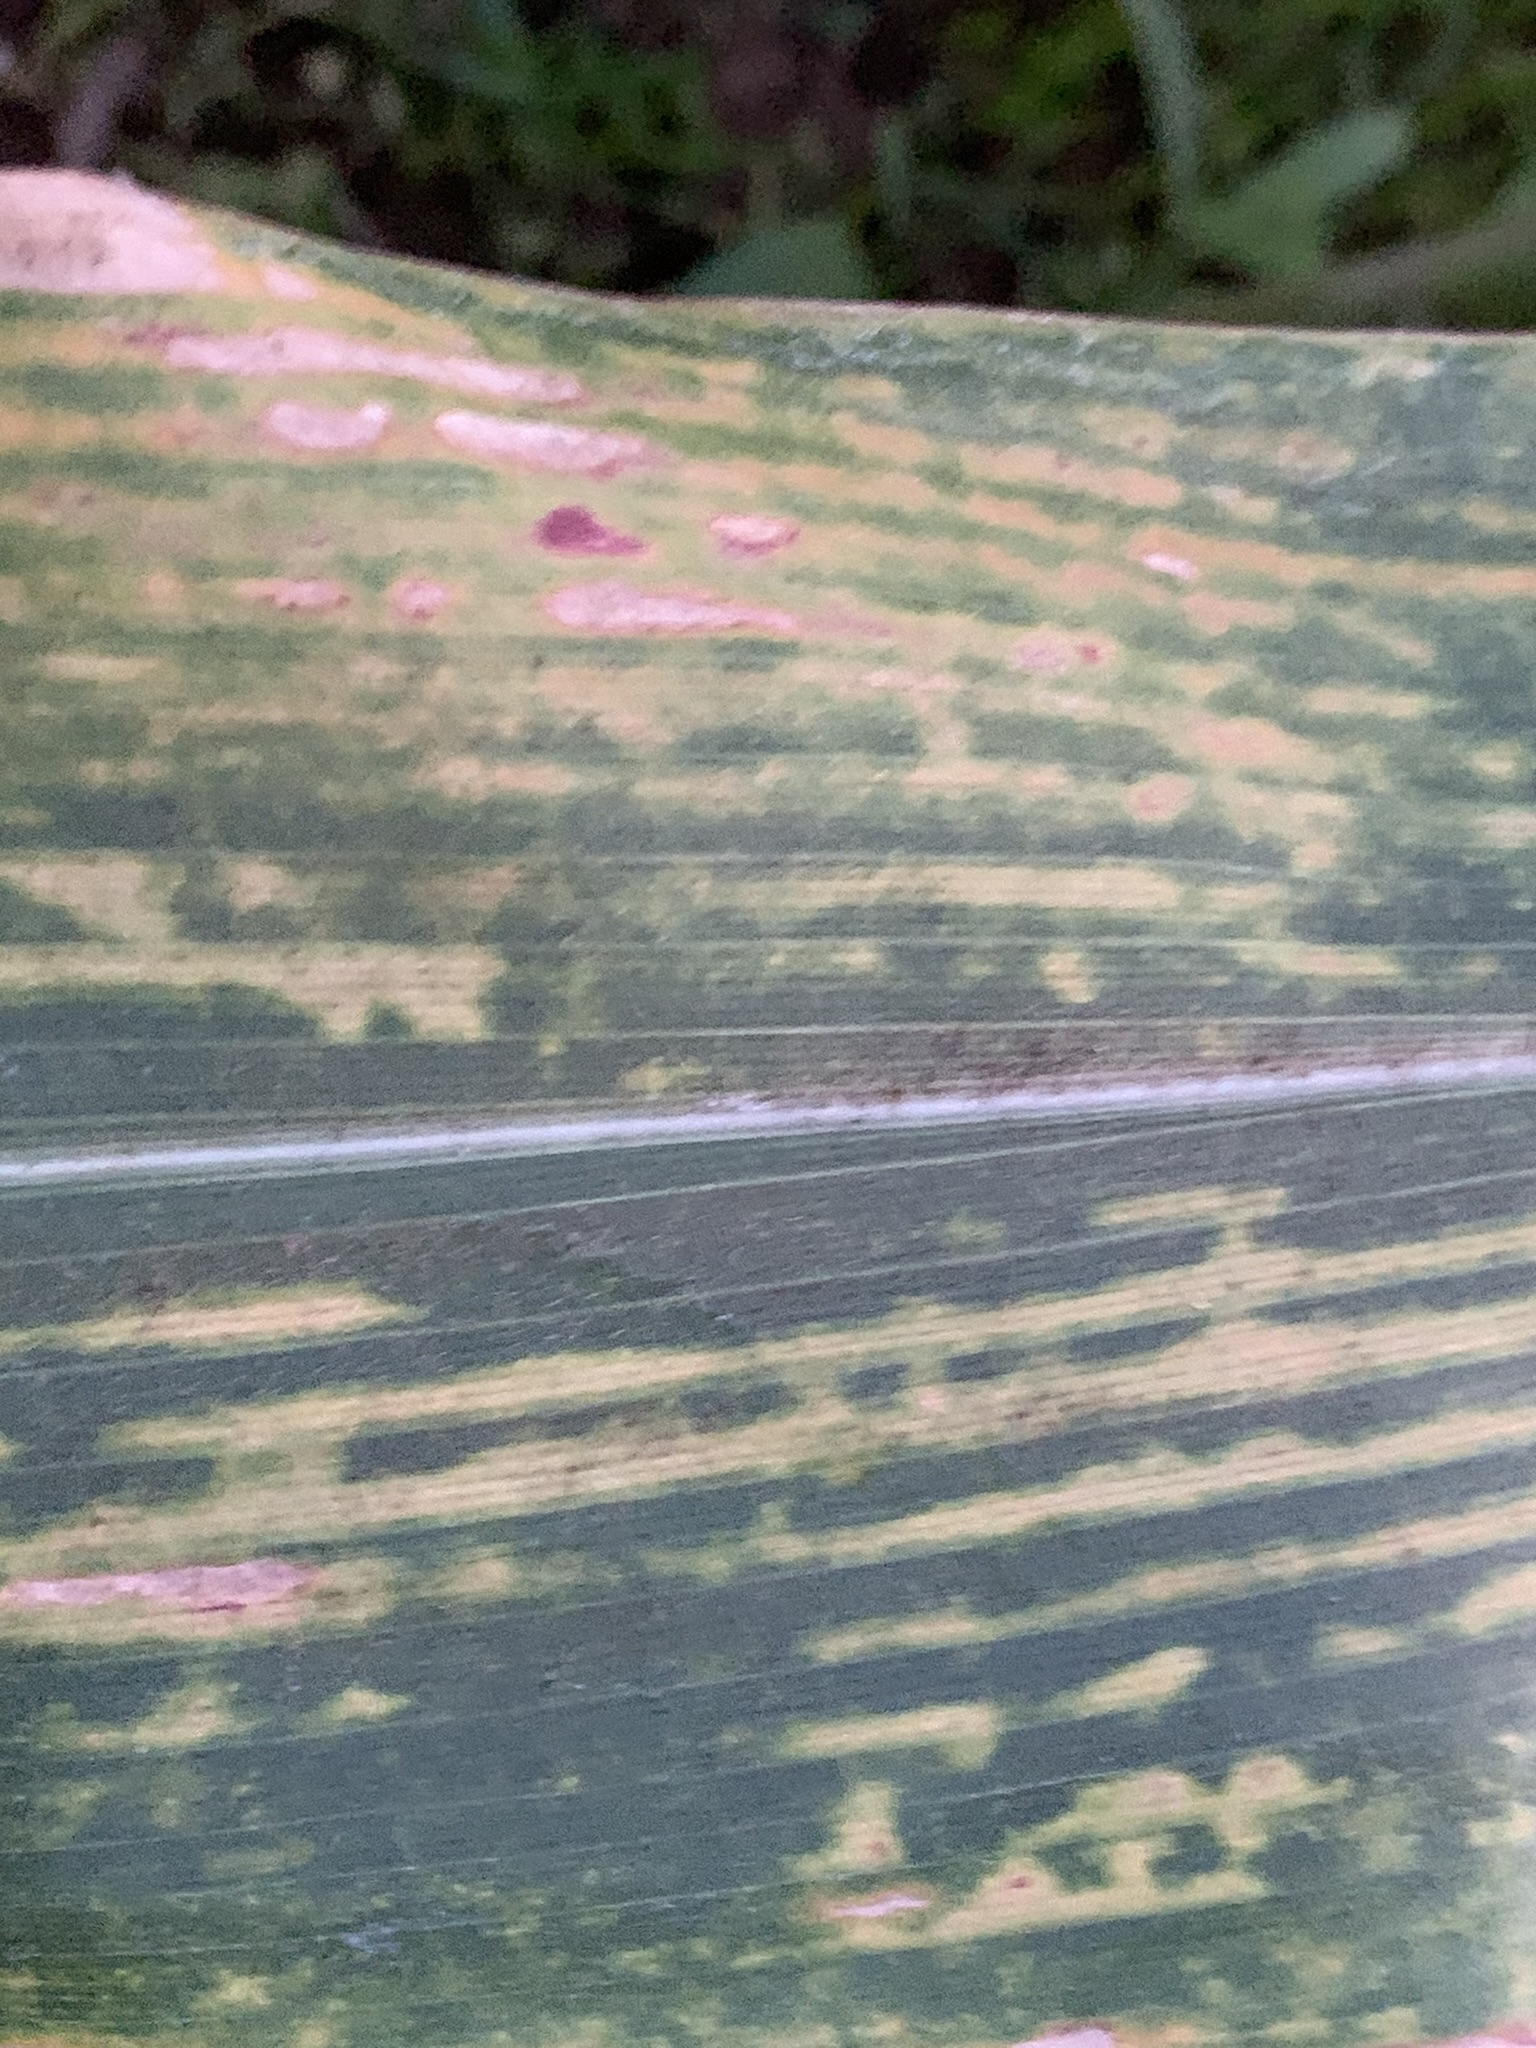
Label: MLN